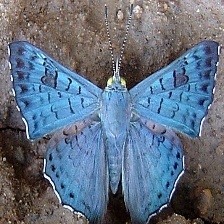
Species: GLITTERING SAPPHIRE